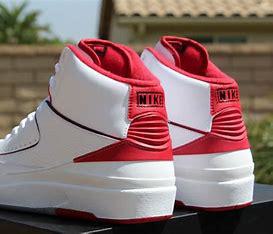
Brand: Jordan
Model: 2 Retro